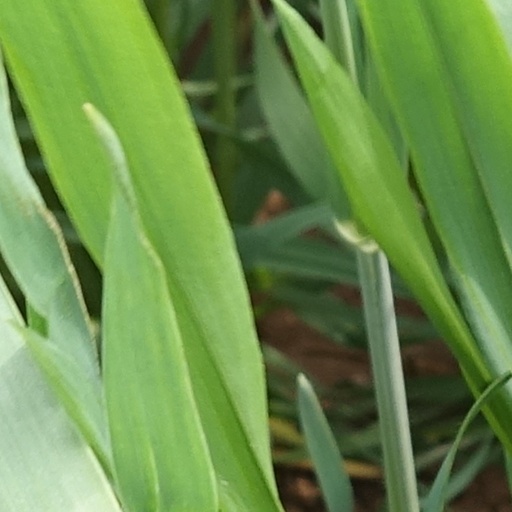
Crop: wheat